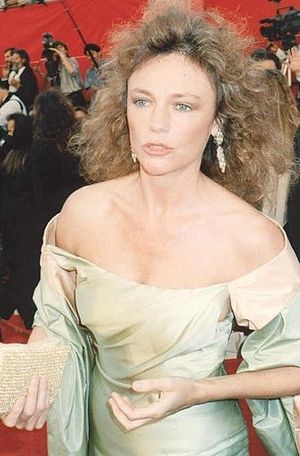
De sidste dage / Medvirkende
Jacqueline Bisset (Lila Montagne i filmen)
De sidste dage et amerikansk romantisk drama er en film fra 2003 om et homoseksuelt forhold mellem en mormonmissionær og hans homoseksuelle nabo. Filmen er skrevet og instrueret af C. Jay Cox.